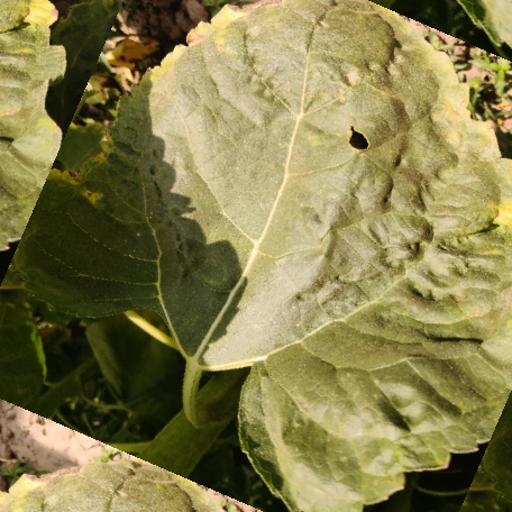
Label: Downy_mildew